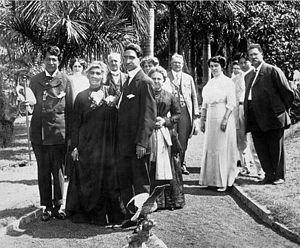
Le hānai est un terme utilisé dans la culture hawaïenne qui fait référence à la pratique d'adoption informelle d'une personne par une autre. Il peut être utilisé comme un adjectif, tel que enfant hānai ou comme un verbe qui signifie, adopter quelqu'un dans la famille. Dans la culture hawaïenne, le hānai a toujours été une pratique d'une famille qui envoie son enfant dans une autre famille. Cela rend la recherche des origines généalogiques un peu plus compliquée.